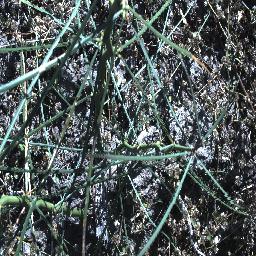
Label: parkinsonia